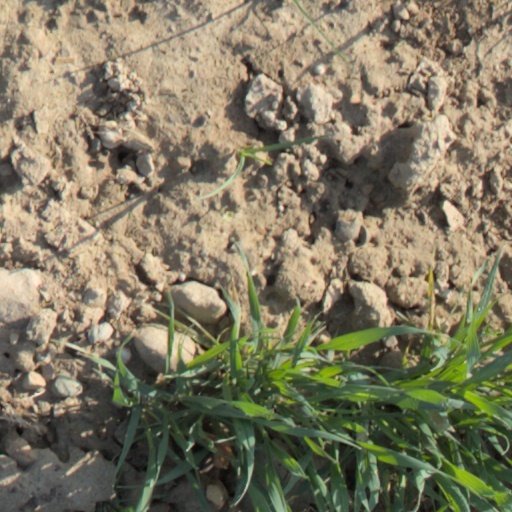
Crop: wheat